Captain Phillips (film)

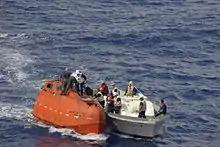
Capt. Phillips was held captive in the lifeboat by pirates for five days.

Since the film's release, there has been controversy over its portrayal of Captain Richard Phillips, with several crew members claiming that he was not the hero presented in the film, according to lawsuits filed by more than half of the crew of the "Maersk Alabama". The crew members claim Phillips was at least partly at fault, along with the shipping company and the ship operator, for an "insistence on being fast and making money ... [getting] the Alabama within 250 miles of the Somali coast..." The lawsuit was reportedly settled before it went to trial.